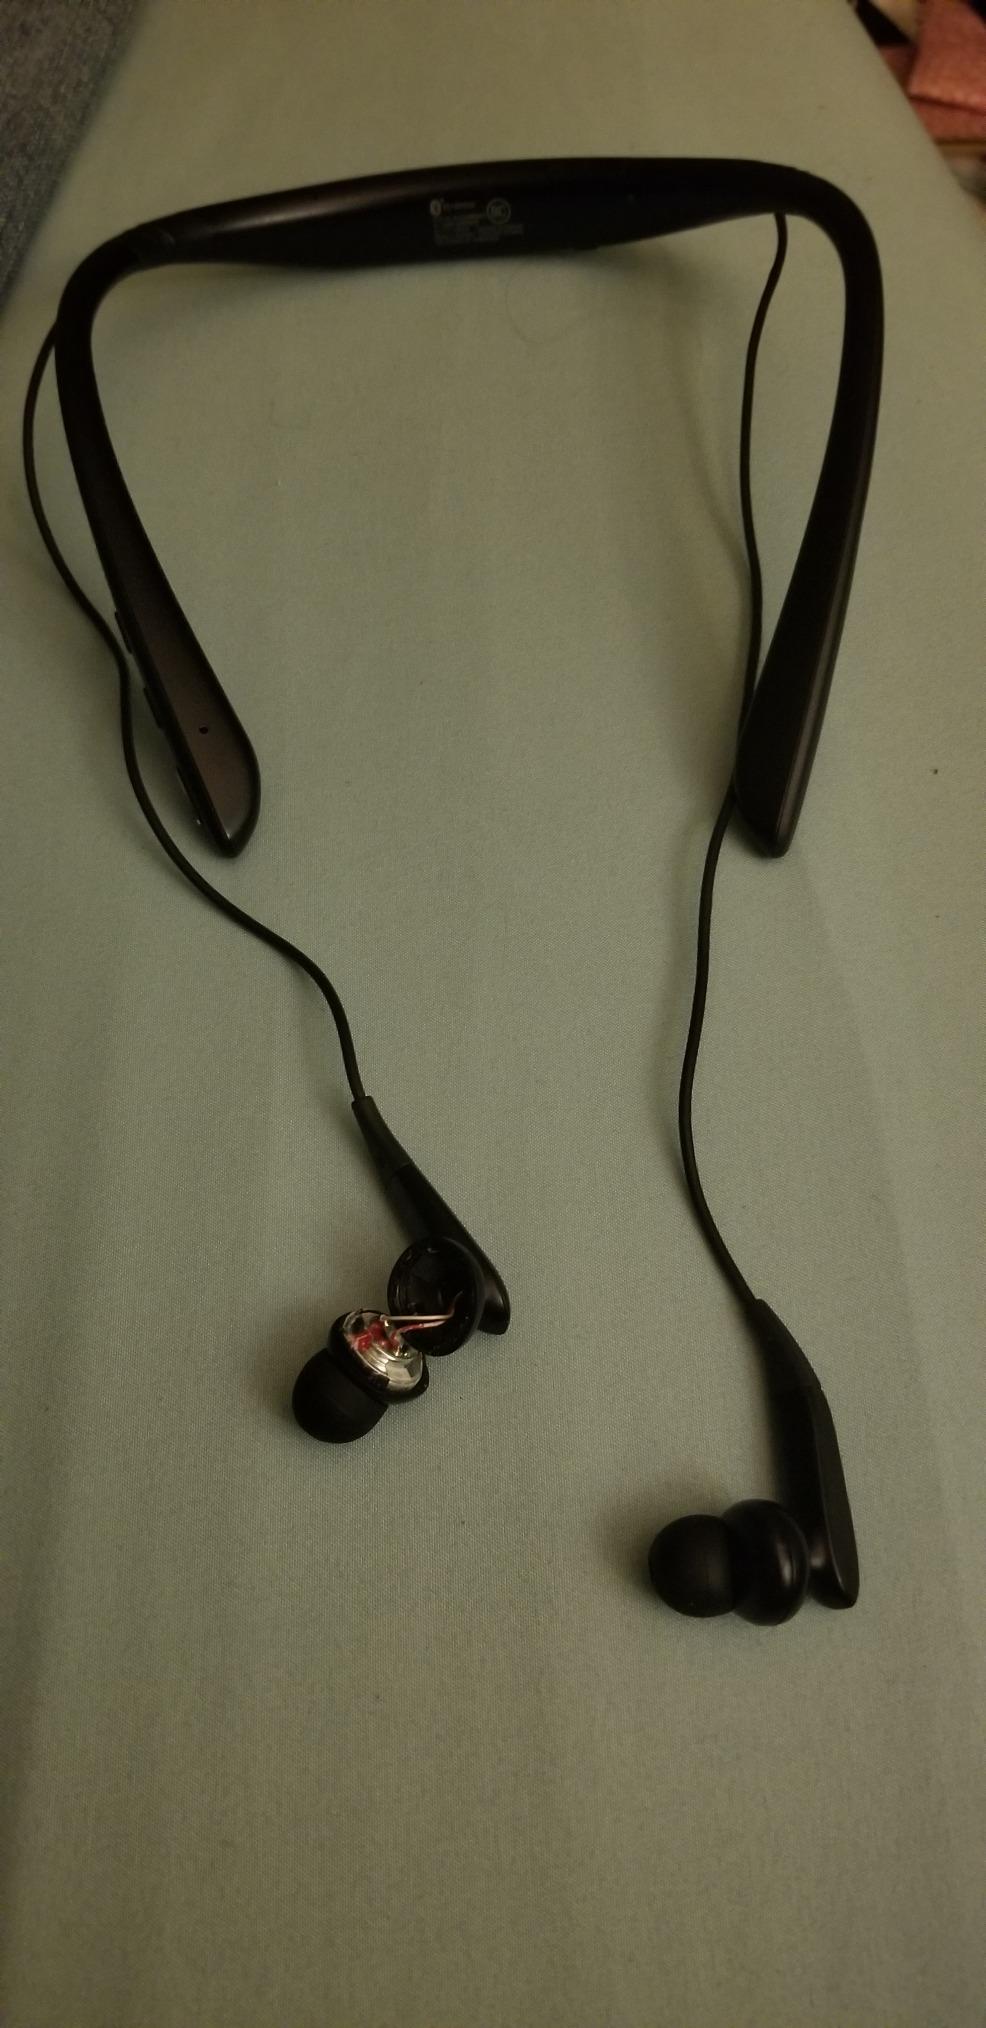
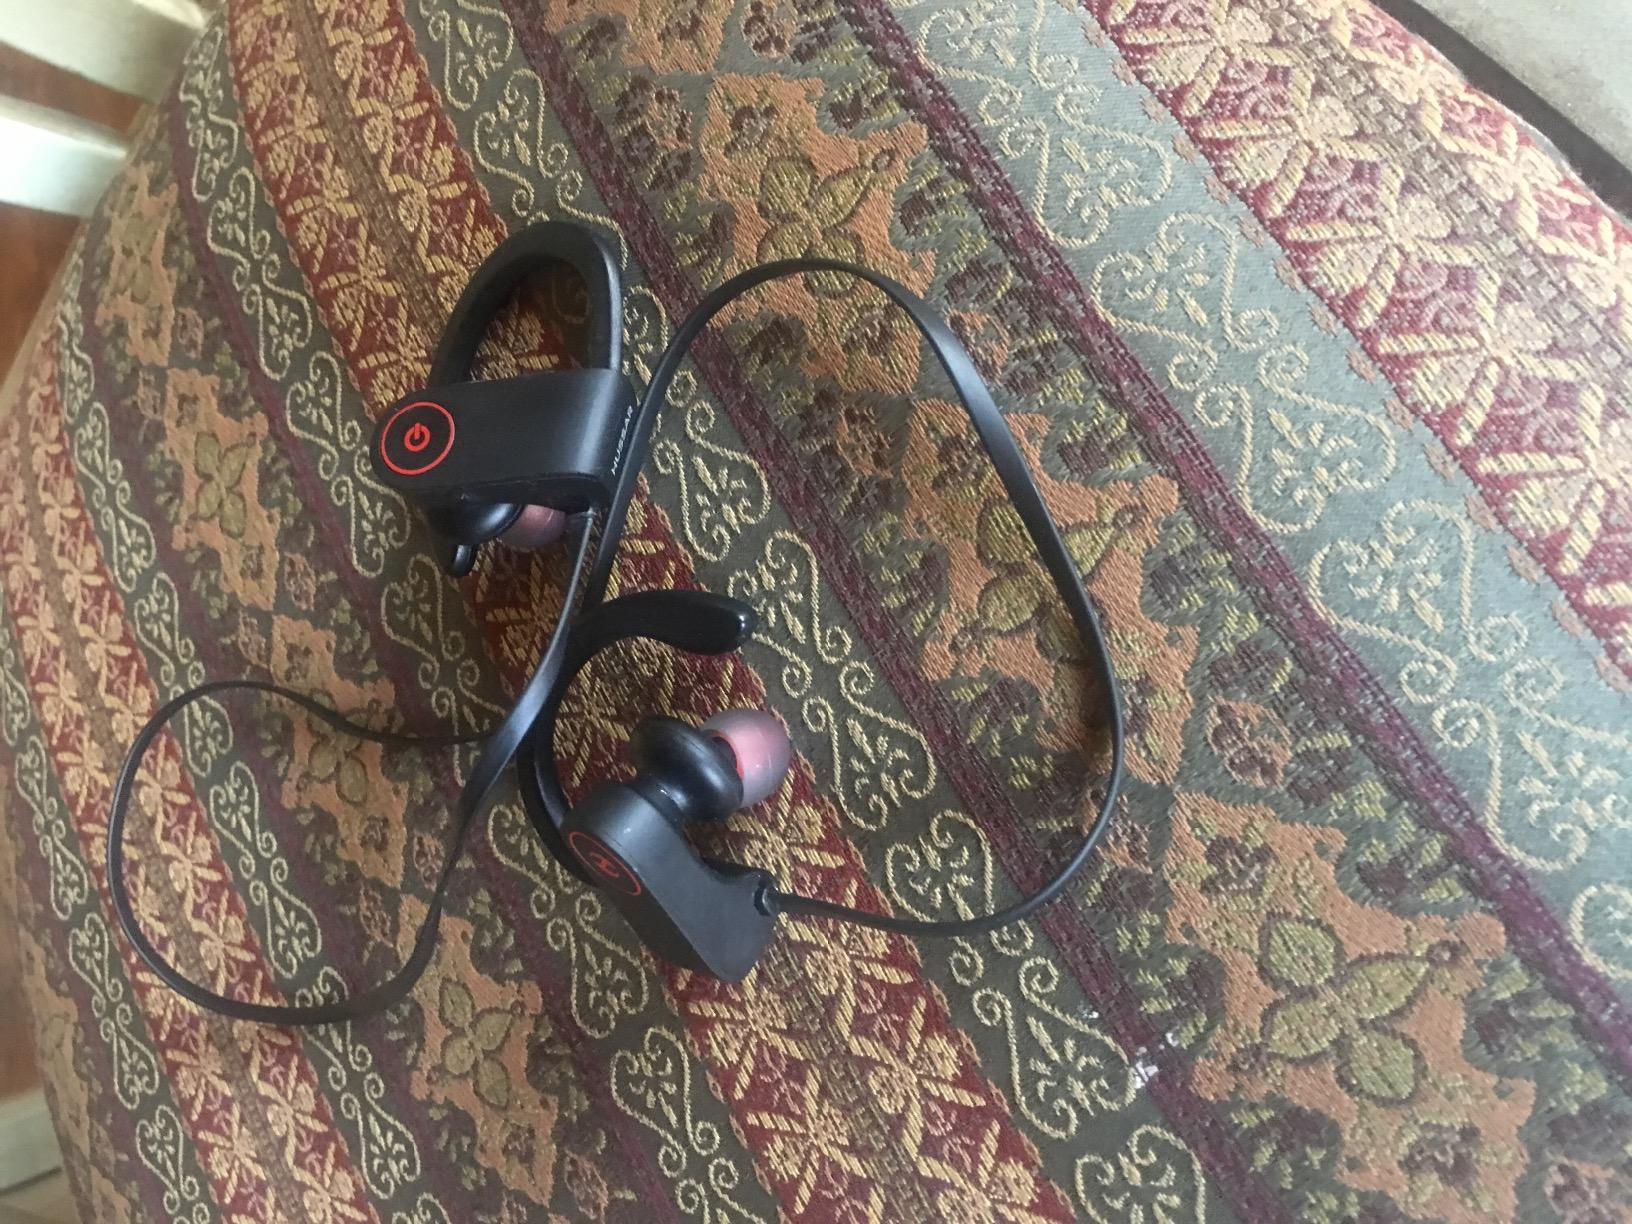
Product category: headphones
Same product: no